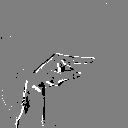
ASL letter: g